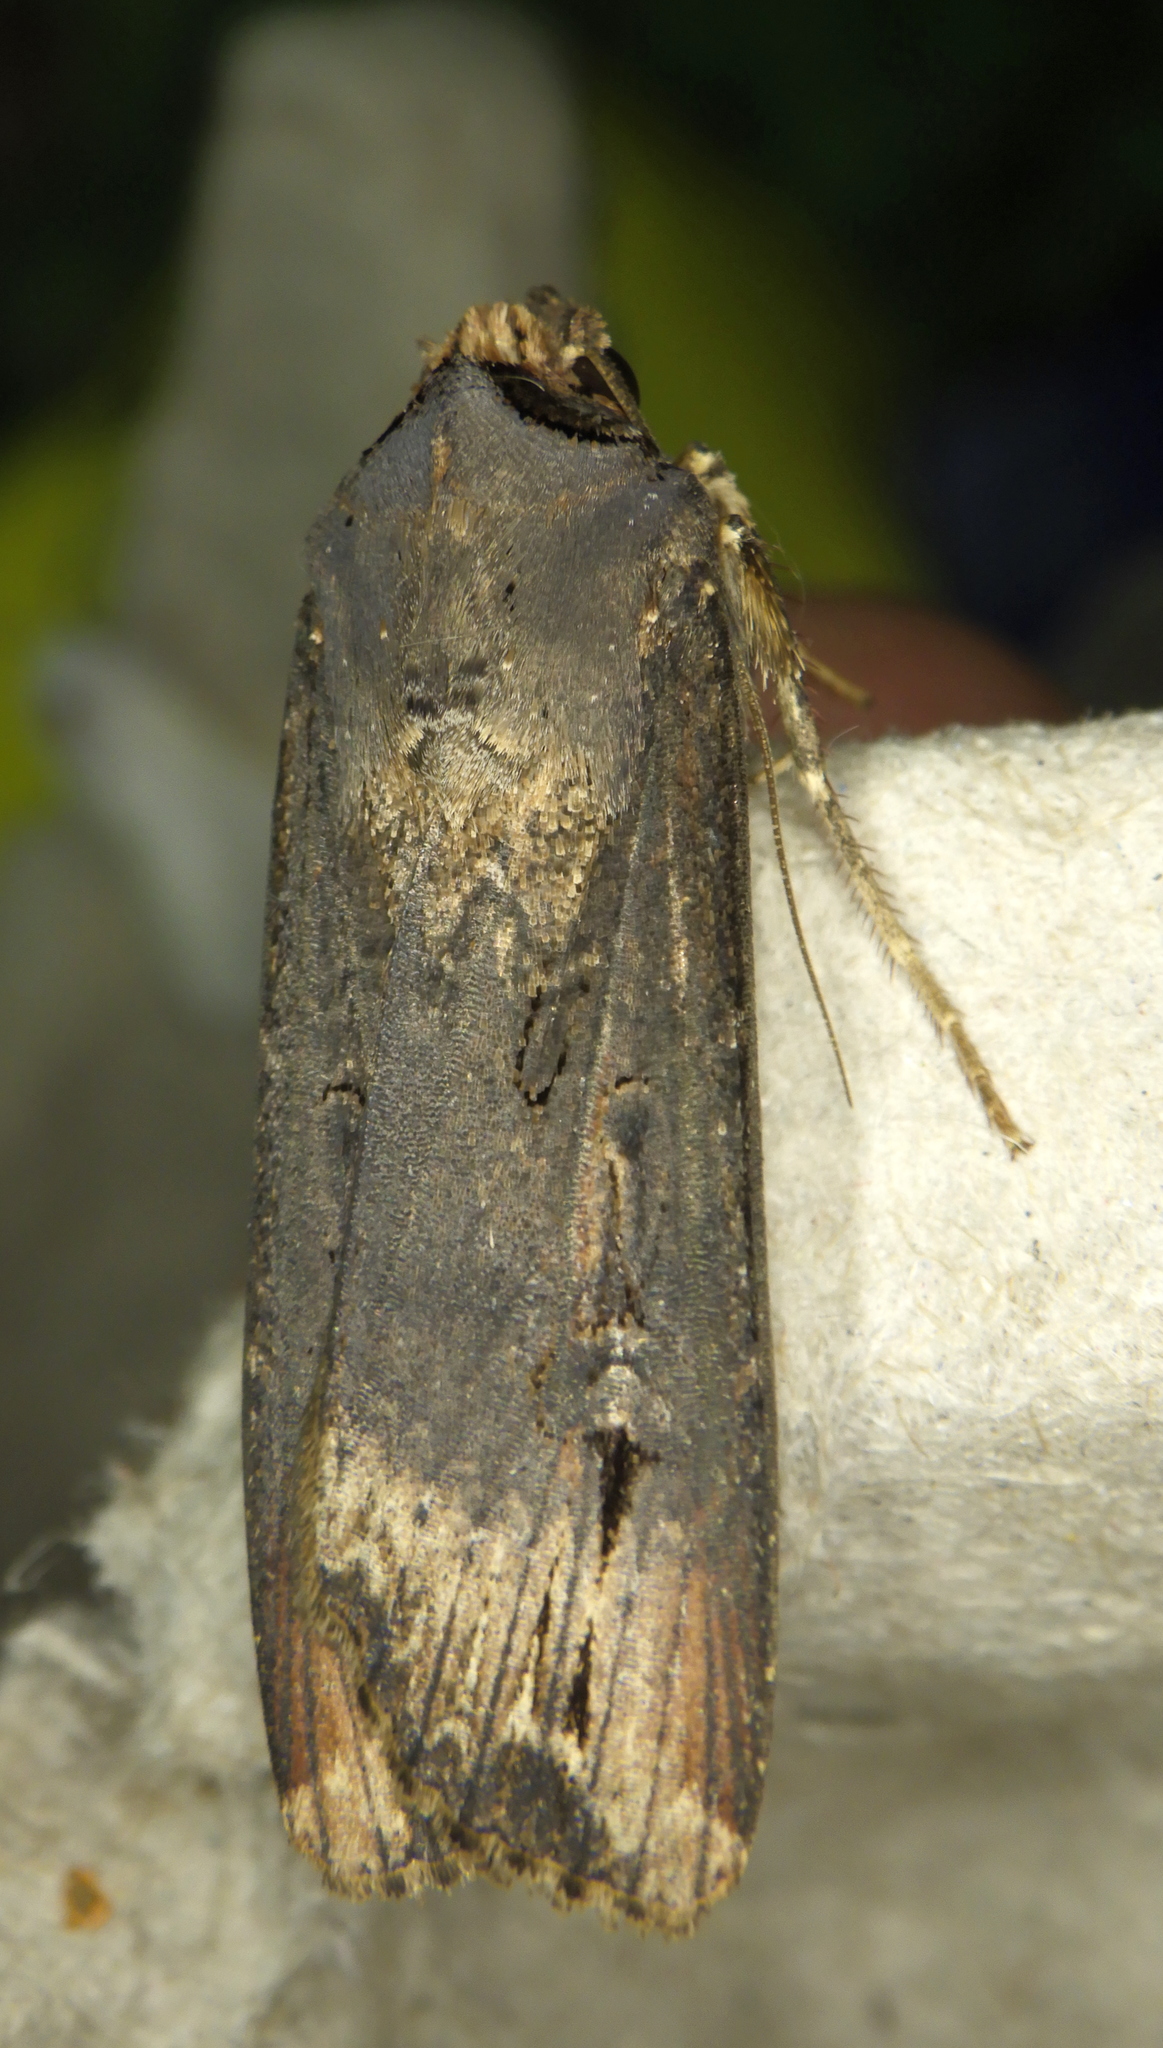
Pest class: cutworms